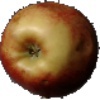
Label: red_apple